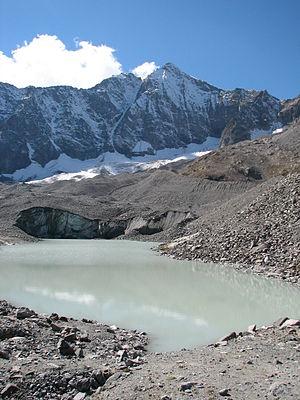
Le parc national des Écrins est un parc national français créé en 1973, après avoir été préfiguré dès 1913. Il est situé dans les Alpes, s'étendant sur une grande partie du massif des Écrins. Il se situe sur des communes de deux départements : l'Isère et les Hautes-Alpes et chevauche la limite entre Alpes du Nord et Alpes du Sud en France, formée par la ligne de partage des eaux entre le bassin hydrographique de l'Isère et celui de la Durance.